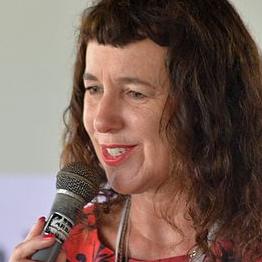
Age: 53